The Gifted season 1

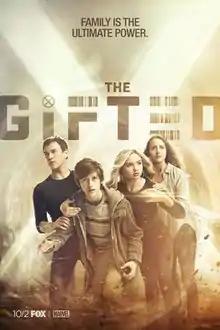
Promotional poster

The first season of the American television series "The Gifted" is based on Marvel Comics' "X-Men" properties, and follows ordinary parents who take their family on the run after they discover their children's mutant abilities. The season is connected to the "X-Men" film series, set in an alternate timeline where the X-Men have disappeared. It was produced by 20th Century Fox Television in association with Marvel Television, with Matt Nix serving as showrunner.